Gros-plant-du-pays-nantais

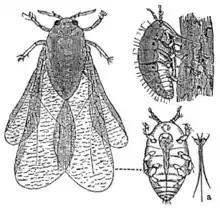
Phylloxera, responsible for the devastation of the vineyards in the 19th century.

Under pressure from Dutch brokers, who sought out these small wines for the alembic, the vineyard enjoyed its heyday until the 17th century. Although Brittany became part of the kingdom of France, it maintained the customs tax at its border, the barrier of Ingrandes. As a result, the wines of the Nantes region, exported from the port of Nantes, were more profitable than their Anjou and Touraine neighbors. The Dutch exported this mass-produced "boiler wine", to the detriment of wine quality.